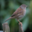
Label: bird